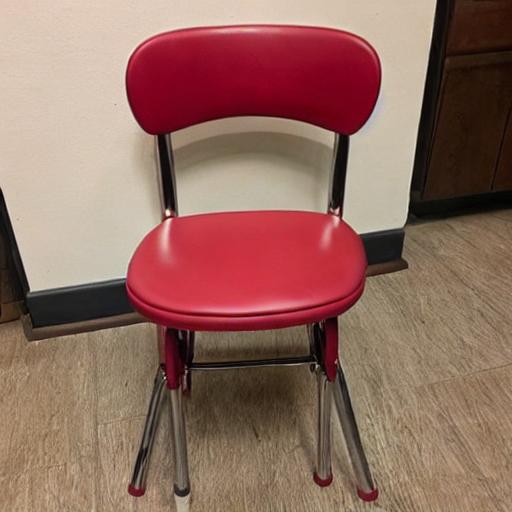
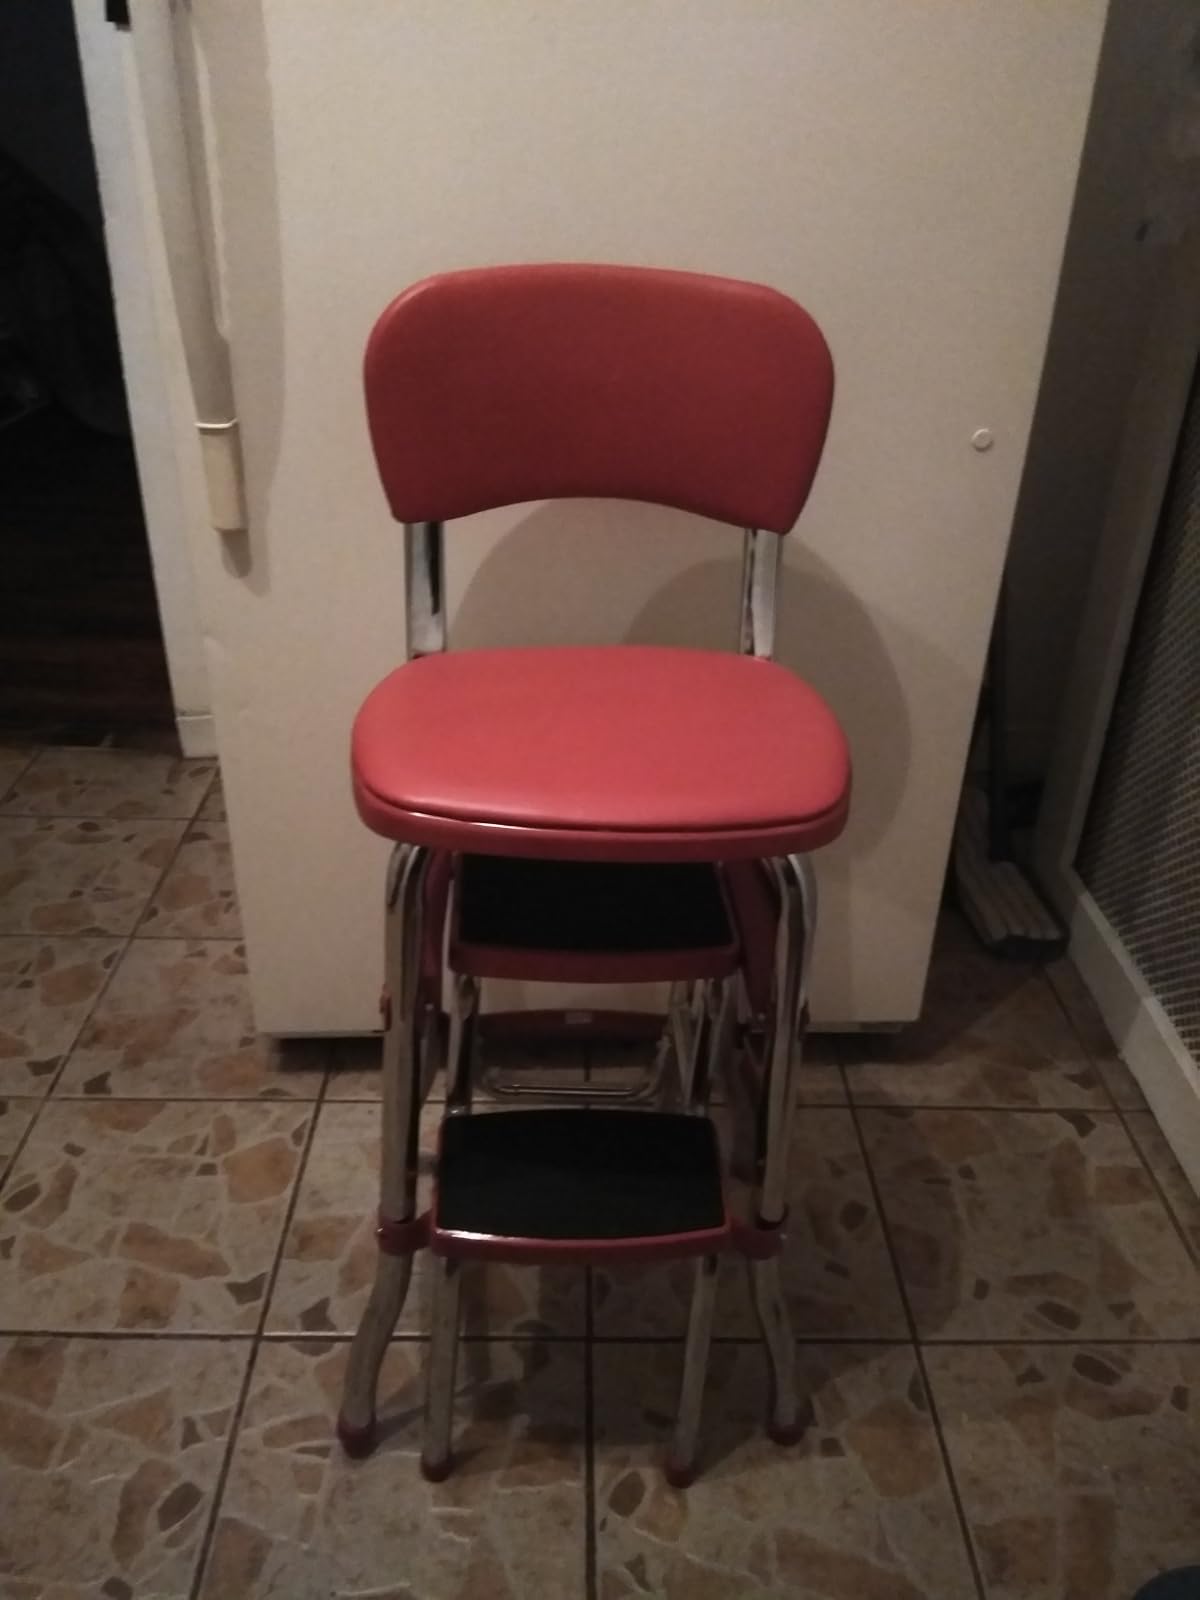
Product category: items_chair
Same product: no